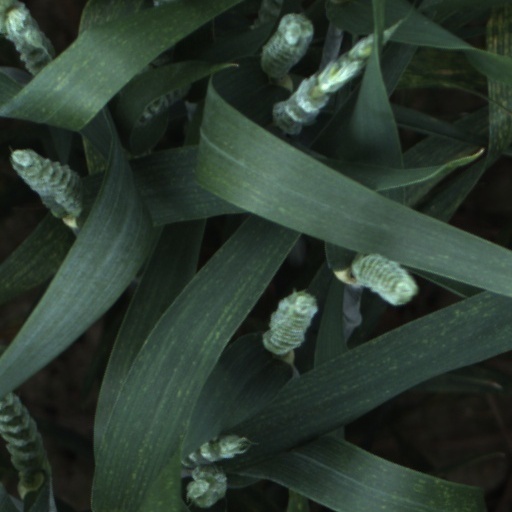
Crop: wheat